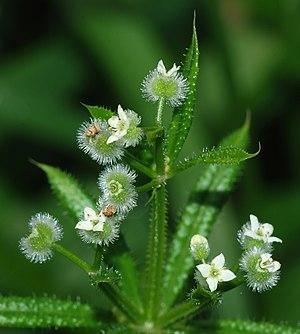
Branche en fleurs de Gaillet gratteron (Galium aparine). Português: Amor-de-hortelão ou Erva-peganhosa